Carthage Punic Ports

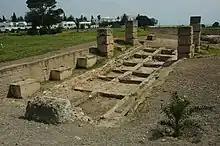
"Dársena" levees.

At first glance, it is difficult to identify the circular lagoon as the circular port of ancient Carthage in which a fleet that shook the western Mediterranean basin was sheltered.